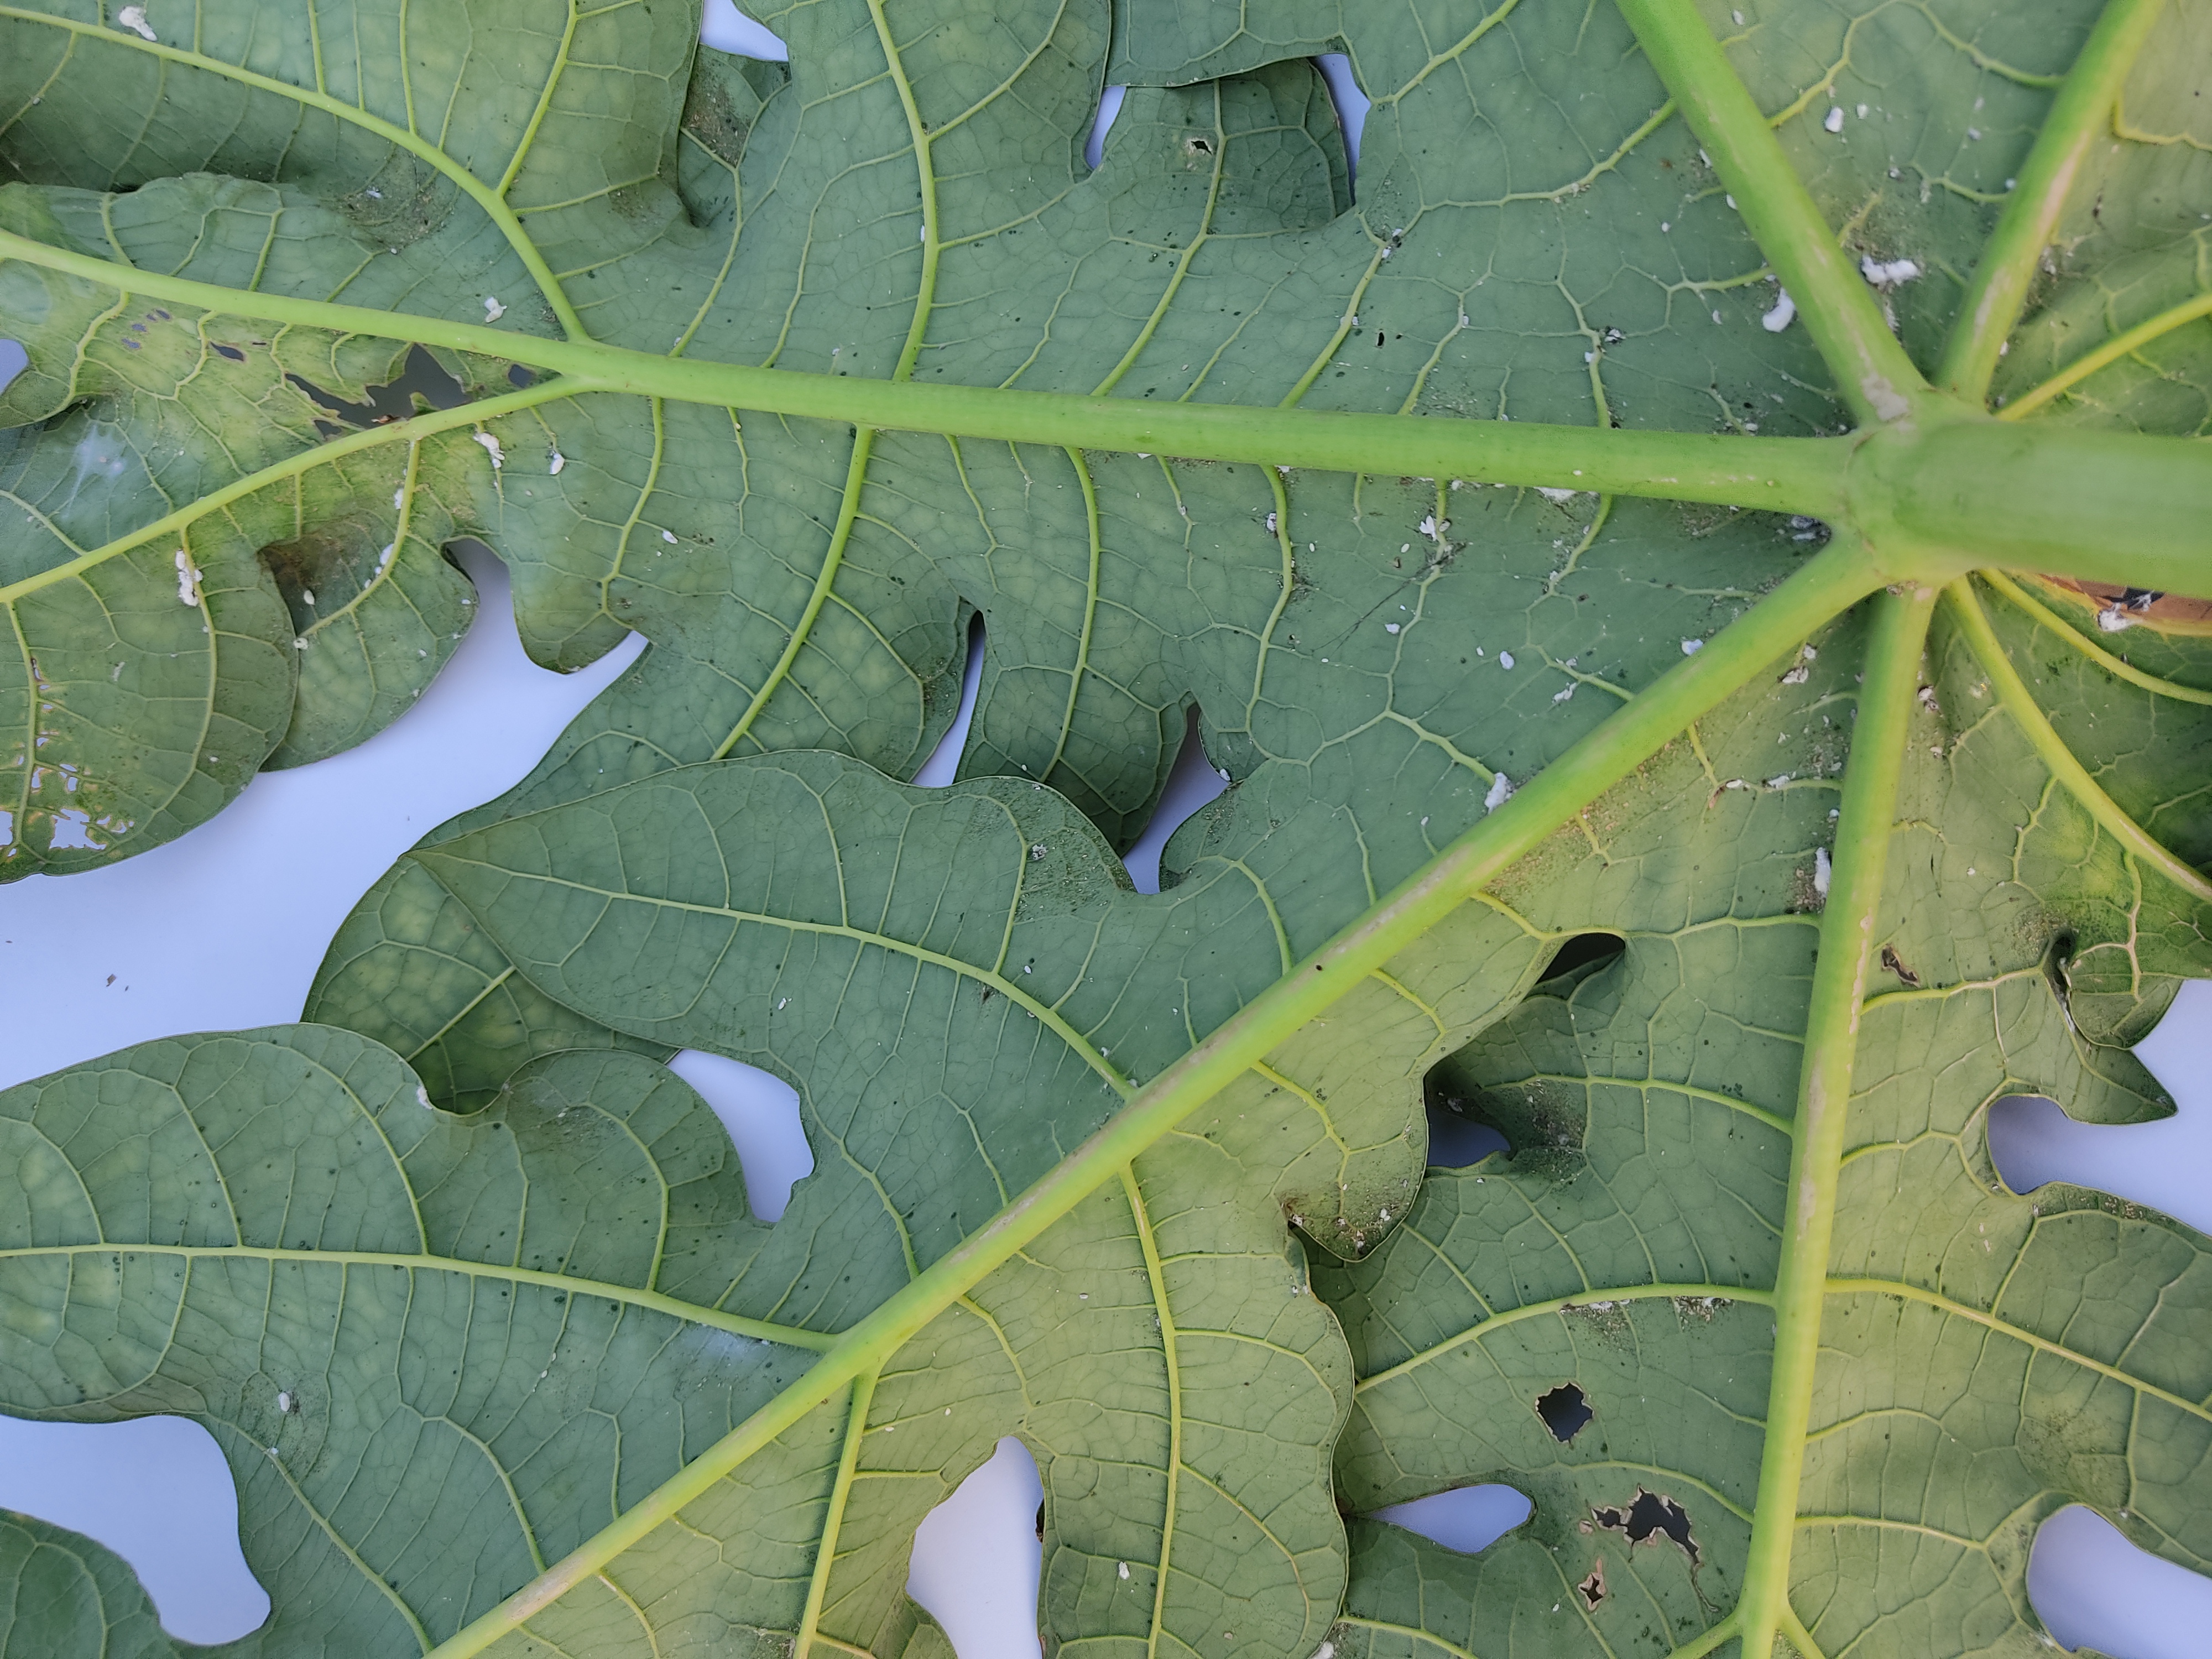
Label: Mealybug